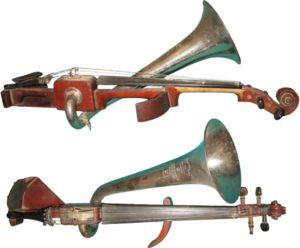
Un pavillon, est en musique, l'extrémité évasée de certains instruments, dont les instruments à vent ou certains instruments à cordes comme le violon à pavillon, et des premiers lecteurs d'enregistrements comme les gramophones ou les phonographes, qui permet de favoriser la diffusion du son en l'amplifiant.
Le violon à pavillon, vioară cu goarnă en roumain, également dénommé higheghe, est un instrument à cordes frottées rare que l'on trouve surtout en Transylvanie, typique de la région de Bihor.
Le violon est un instrument de musique à cordes frottées. Constitué de 71 éléments de bois collés ou assemblés les uns aux autres, il possède quatre cordes accordées généralement à la quinte, que l'instrumentiste, appelé violoniste, frotte avec un archet ou pince avec l'index ou le pouce.